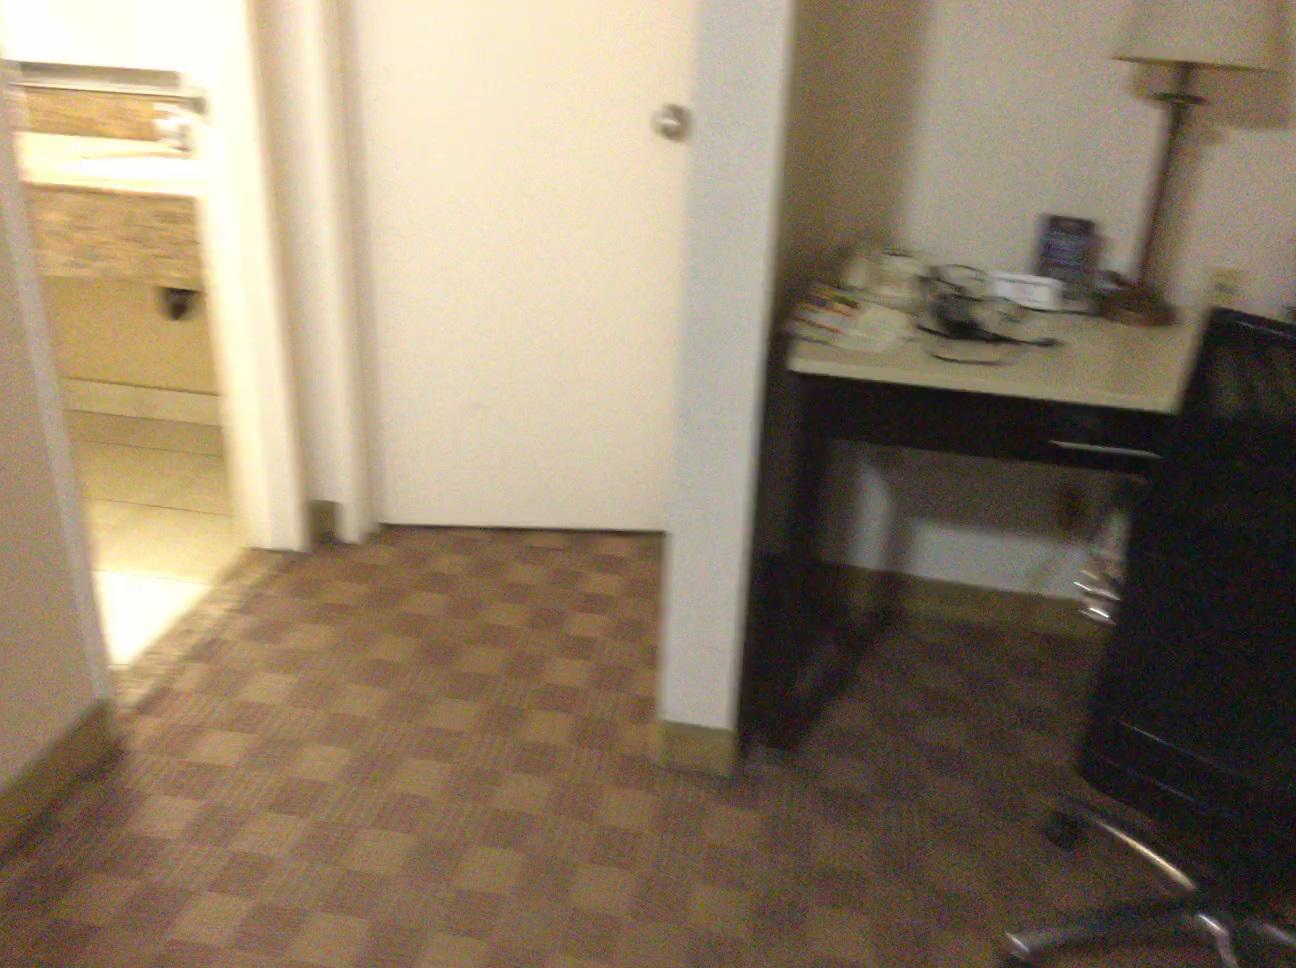
Question: Can the desk fit right of the sink from the world's perspective? Final answer should be yes or no.
Answer: Yes